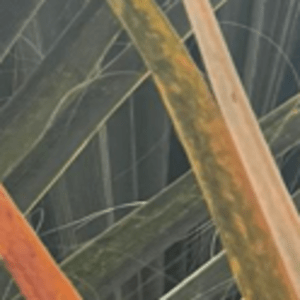
Label: Manganese Deficiency